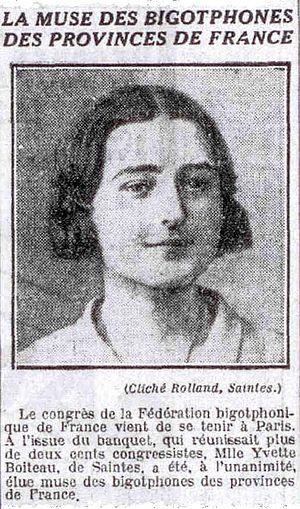
La Muse des Bigotphones des provinces de France
Le bigophone ou bigotphone est un instrument de musique carnavalesque, d'aspect décoratif, très bruyant, populaire, bon marché et facile à fabriquer.